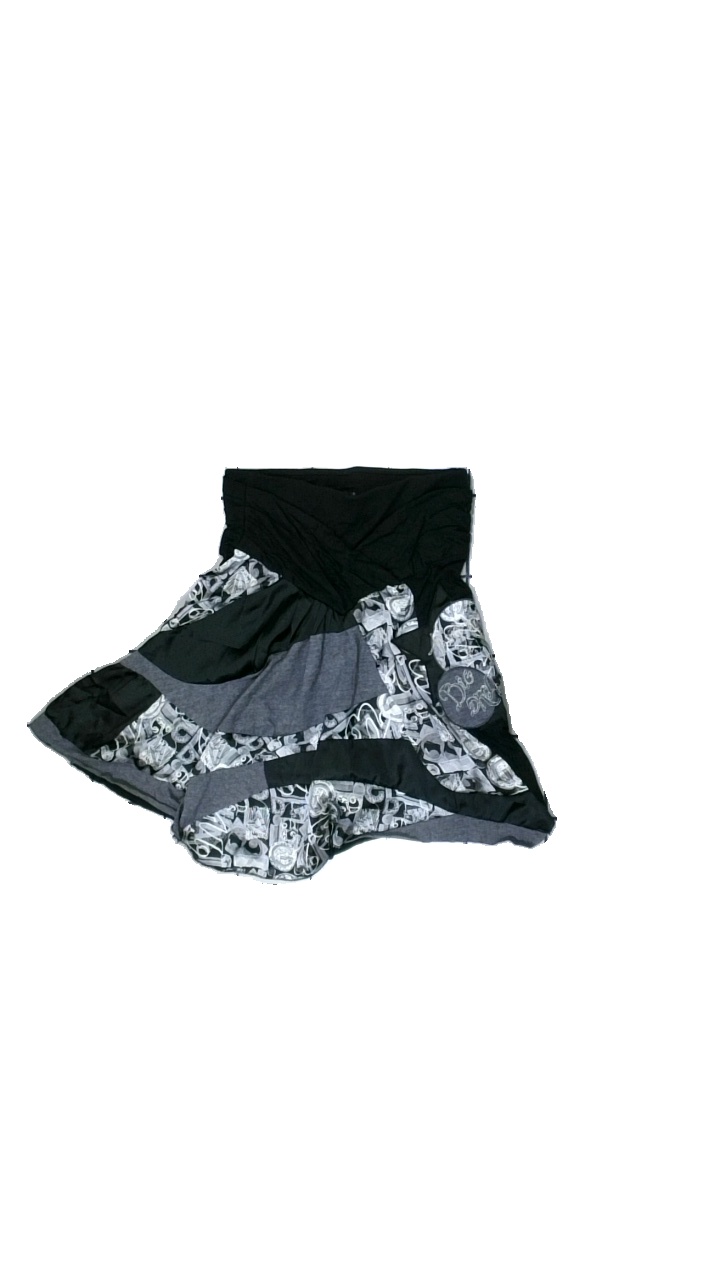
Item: Skirt (Ladies)
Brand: Desigual
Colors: Grey, Black, White
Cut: Cropped
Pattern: Other
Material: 100% Viscose 100% Polyester
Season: Summer
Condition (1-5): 5
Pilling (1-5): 5
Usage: Reuse
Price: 50-100